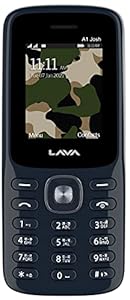
Lava A1 Josh 21(Blue Silver) -Dual Sim
Category: Electronics
Price: 1055 (list price: 1249)
Rating: 3.8 (2,352 ratings)
About this product: Display Size- 1.77Inch|Battery- 800MAh | 4 days long Battery|Auto Call recording available|Bluetooth Support|Number Talker